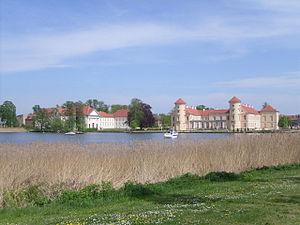
Frédéric Henri Louis, communément connu sous le nom de Henri de Prusse, est le fils de Frédéric-Guillaume Iᵉʳ de Prusse et le frère de Frédéric le Grand. Il servit comme général et homme d'État. En 1786, il fut pressenti pour être roi ou président des nouveaux États-Unis d'Amérique.
Le château de Rheinsberg se trouve dans la commune d'Allemagne de Rheinsberg à une centaine de kilomètres au nord-ouest de Berlin. Il est situé dans l'arrondissement de Prignitz-de-l'Est-Ruppin. Ancienne résidence de jeunesse de Frédéric le Grand, c'est un exemple précoce du rococo frédéricien qui fut pris comme modèle pour Sans-Souci.